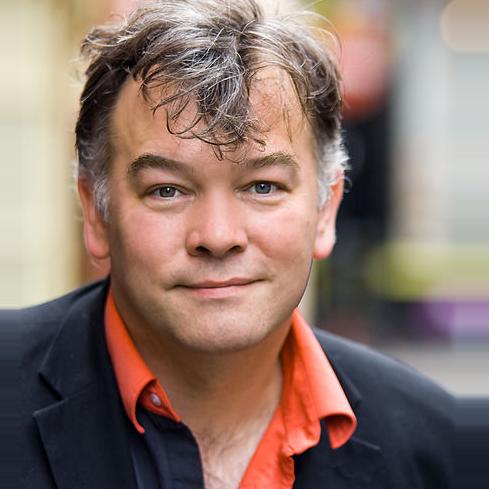
Age: 39